Dakin oxidation

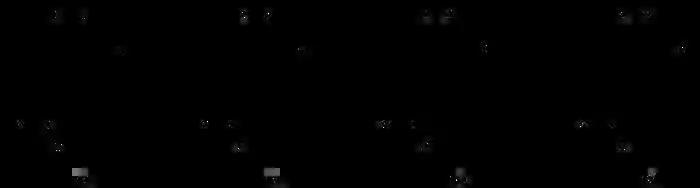
Concentration of positive charge at migrating carbon with "para" nitro group

The hydroperoxide anion is a more reactive nucleophile than neutral hydrogen peroxide. Consequently, oxidation accelerates as pH increases toward the pK of hydrogen peroxide and hydroperoxide concentration climbs. At pH higher than 13.5, however, oxidation does not occur, possibly due to deprotonation of the second peroxidic oxygen. Deprotonation of the second peroxidic oxygen would prevent [1,2]-aryl migration because the lone oxide anion is too basic to be eliminated (2).